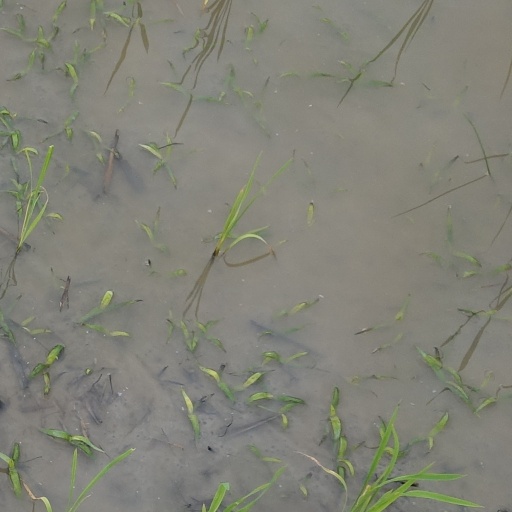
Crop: rice